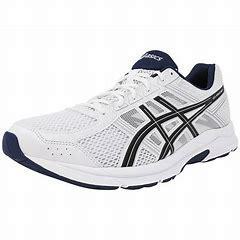
Brand: Asics
Model: Gel Contend 4